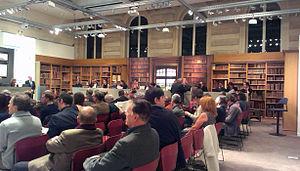
1re vacation de la vente de la bibliothèque du château de Dampierre, appartenant aux ducs de Luynes
Le château de Dampierre est un château français de style classique situé dans le creux d'un vallon, contre la vallée de Chevreuse, dans la commune de Dampierre-en-Yvelines dans le département des Yvelines et la région d'Île-de-France.